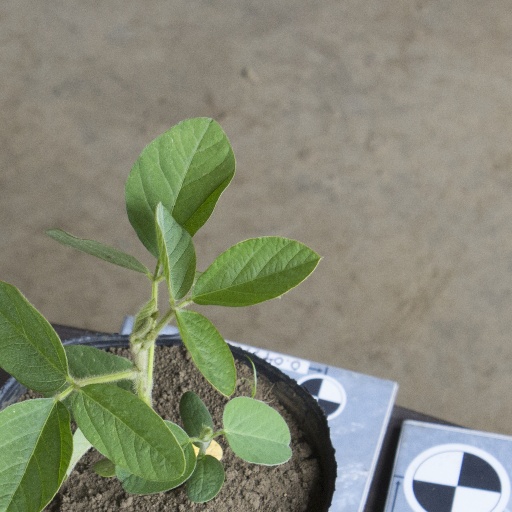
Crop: soybean